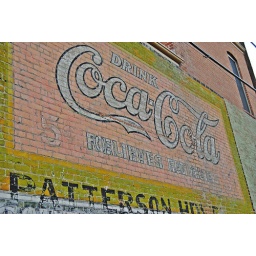
Old Coke sign on the side of a building in Salida, CO